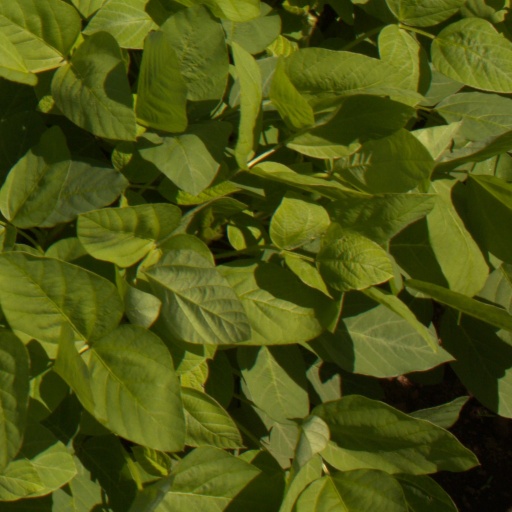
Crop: soybean